Diet in Hinduism

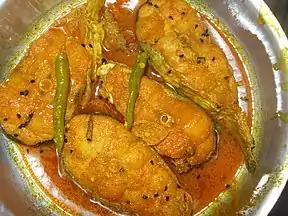
Machher Jhol is a spicy fish stew, notably in Bengali and Odia cuisines in the eastern part of the Indian subcontinent.

A significant portion of Hindus are non-vegetarians, although even those who identify as non-vegetarian eat very little meat. India has significantly lower meat consumption than other regions of the world. Non-vegetarian Indians mostly prefer poultry, fish, other seafood, goat, and sheep as their sources of meat. In Eastern and coastal south-western regions of India, fish and seafood are the staple of most of the local communities. As cows are considered sacred, many Hindus avoid eating the flesh of cows, and view this restriction as essential; in the Pew Research Center survey, 72% of Hindus said that someone who does not follow it cannot be a Hindu.